Science and inventions of Leonardo da Vinci

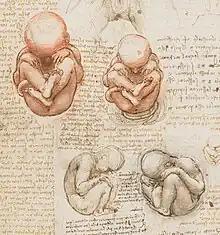
Studies of a fœtus from Leonardo's journals

Leonardo began the formal study of the topographical anatomy of the human body when apprenticed to Andrea del Verrocchio. As a student he would have been taught to draw the human body from life, to memorize the muscles, tendons and visible subcutaneous structure and to familiarise himself with the mechanics of the various parts of the skeletal and muscular structure. It was common workshop practice to have plaster casts of parts of the human anatomy available for students to study and draw.